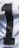
Number: 1